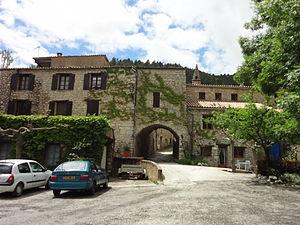
Entrepierres est une commune française, située dans le département des Alpes-de-Haute-Provence en région Provence-Alpes-Côte d'Azur. Son nom fait référence à sa géographie montagneuse, au bord de la Durance, entre Gap et Digne-les-Bains. Grande commune par sa taille, résultat de la fusion de trois communes, elle est petite par sa population. Comme beaucoup de communes alentour, elle a connu un exode rural important, et reste aujourd'hui axée sur des activités rurales : agriculture, tourisme notamment randonnées.